Answer in natural language. Consider the 3D positions of the objects in the scene and not just the 2D positions in the image. Is the centerpoint of  wooden dining table (highlighted by a blue box) at a higher height than black basic chair (highlighted by a green box)? Choose between the following options: no or yes
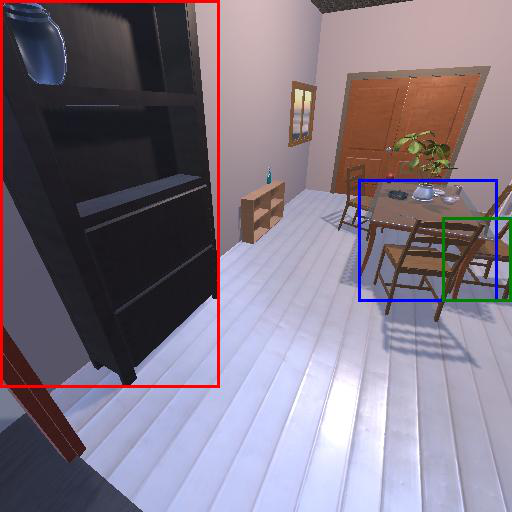
<answer>no</answer>